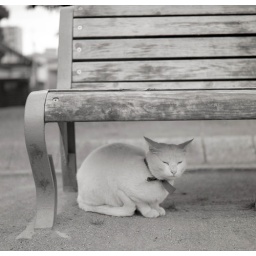
a white cat in the square